Paris Fire Brigade

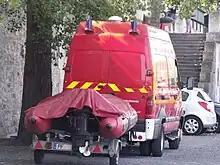
Renault Mascott light truck of the Scuba unit of Paris firemen.

The Training Group of the Paris Fire Brigade provides education and training to all Paris firefighters. It consists of the following: